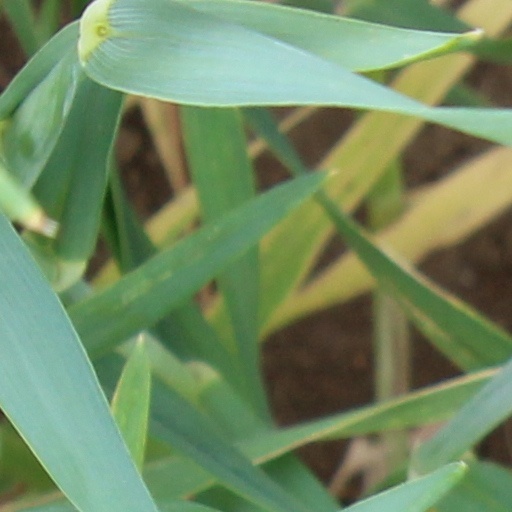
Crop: wheat